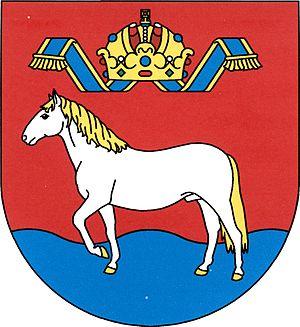
Kladruby nad Labem est une commune du district et de la région de Pardubice, en République tchèque. Sa population s'élevait à 649 habitants en 2017.